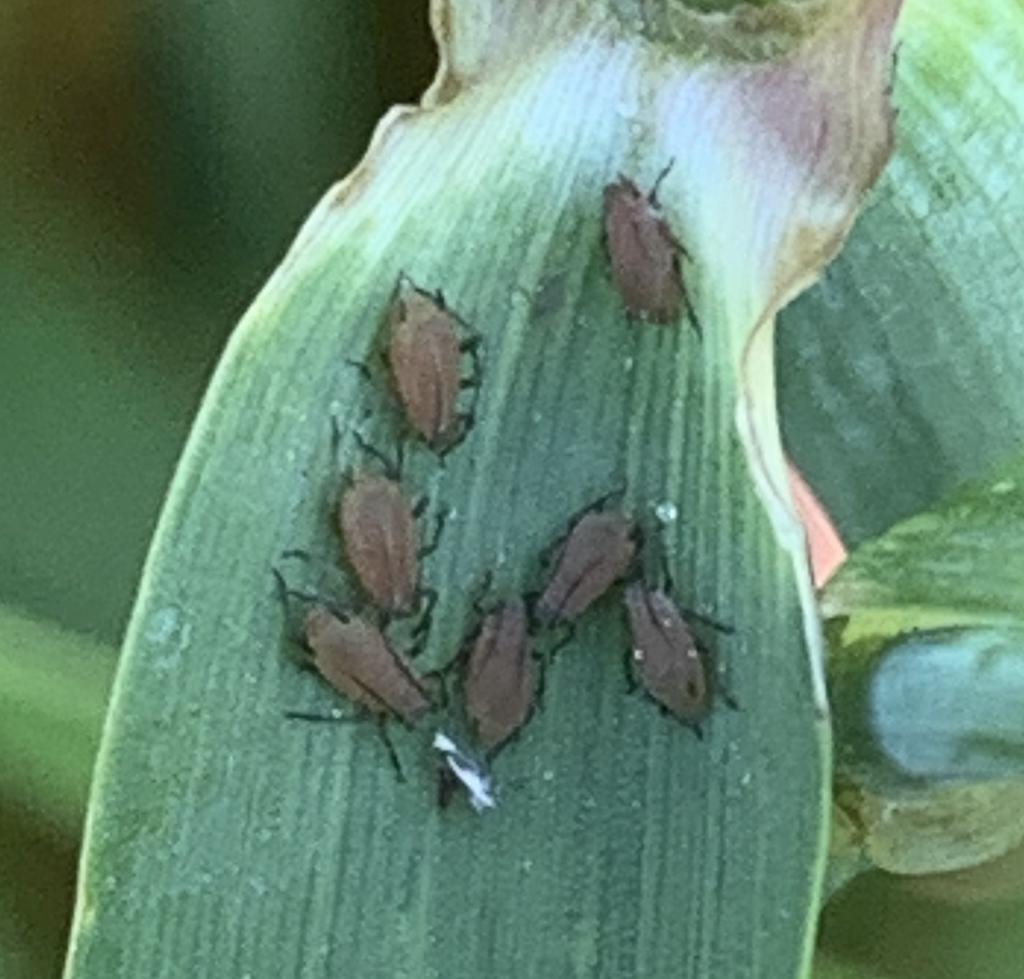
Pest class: english_grain_aphid